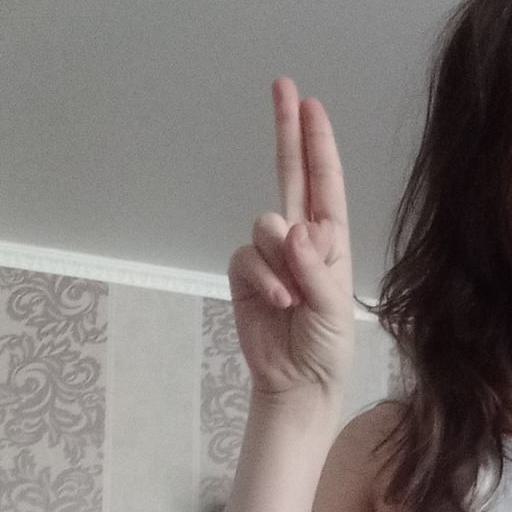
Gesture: two_up